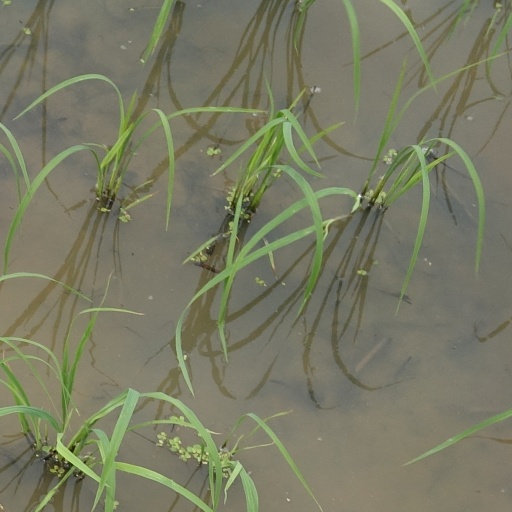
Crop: rice